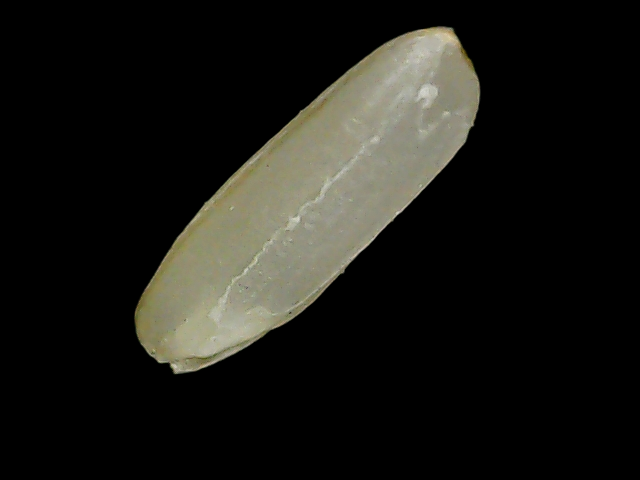
Rice variety: Binadhan11